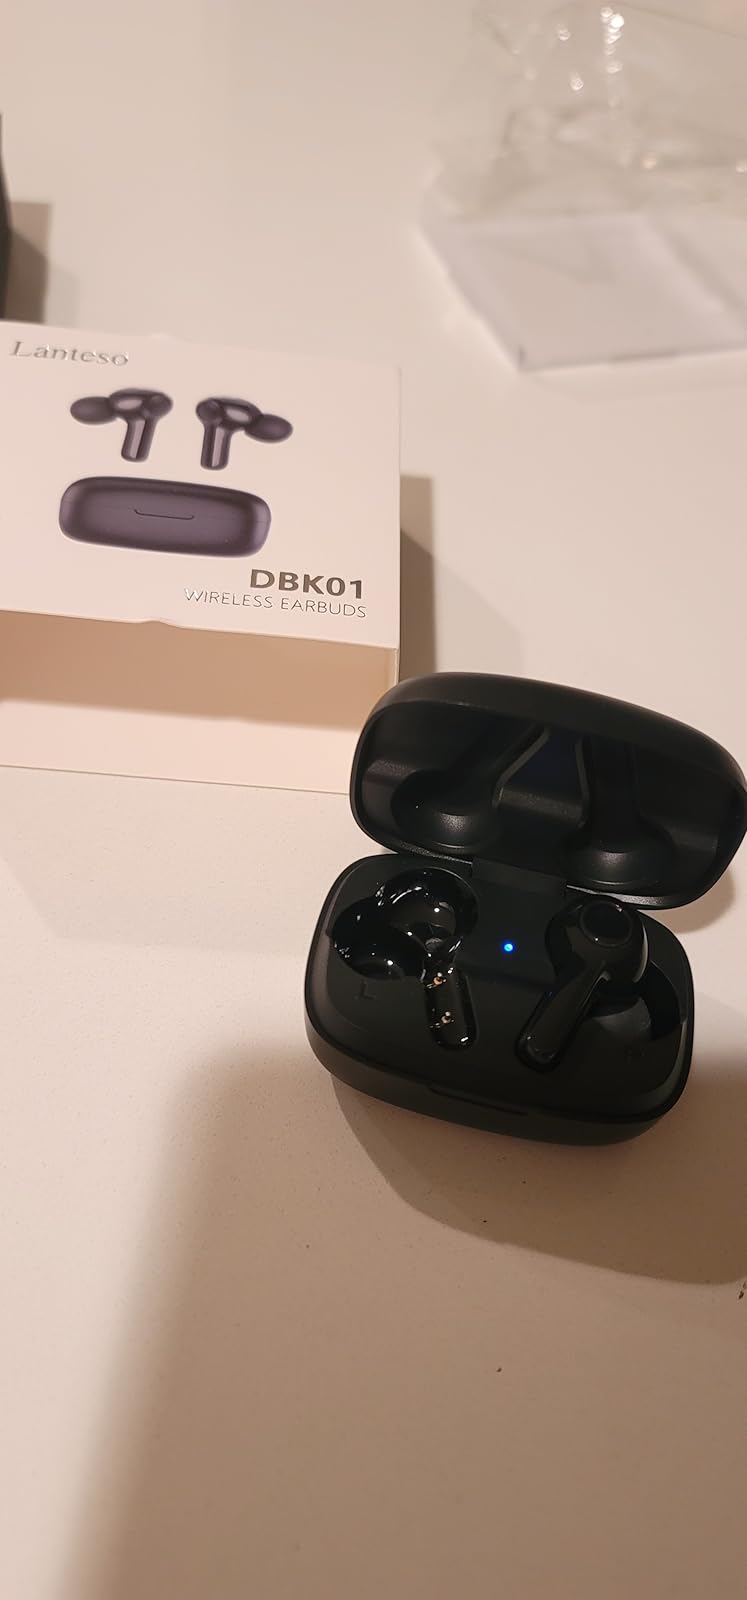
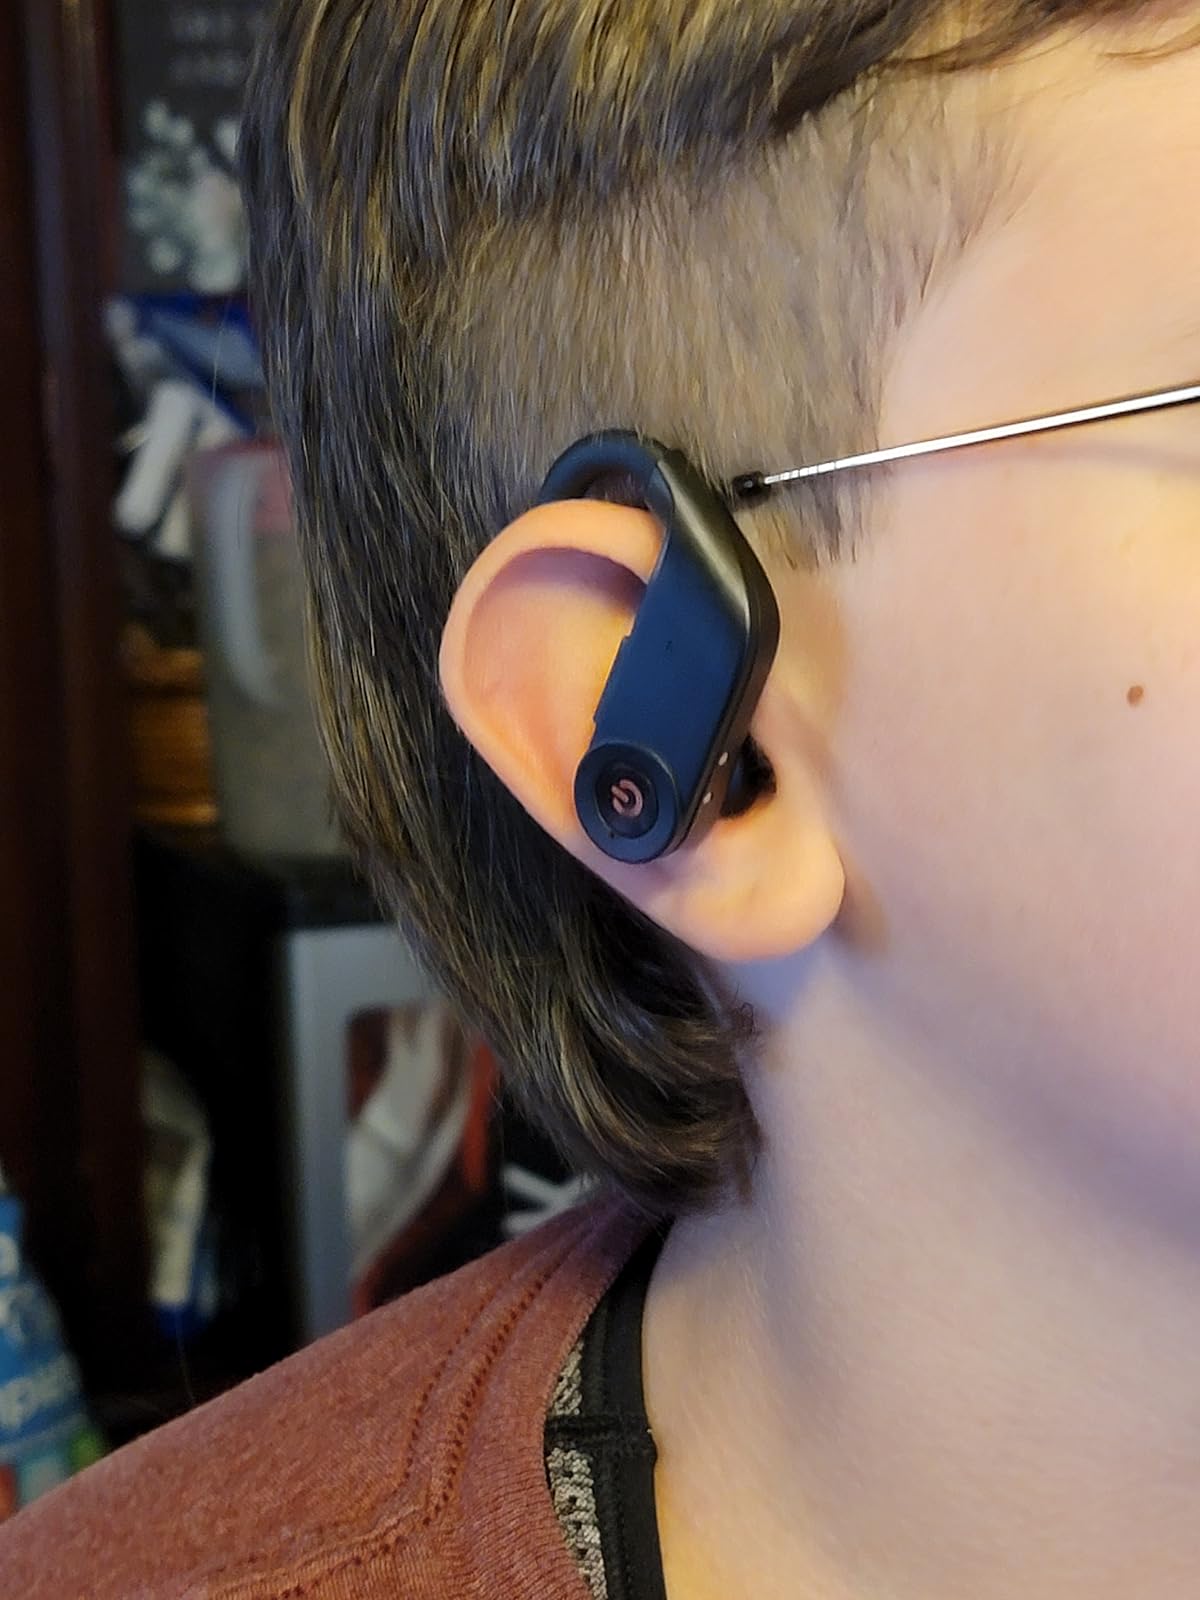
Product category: earbuds
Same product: no